Blip (console)

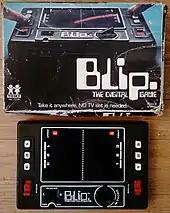
The Blip shown with original box

For a two-player game, the game's selector switch is set to position 2 (for two players). The game is then turned on and the red LED ball lit up. Whichever side the ball is on serves first. The server's score counter is set to "0" while the receiver's counter was set to "R". The timer is then turned. A push of the "serve" button starts the game. The players must anticipate where the ball would land in one of three spaces on the "playing field" marked 1, 2, and 3. The player must then push the corresponding button "before" the ball "lands" on the space. If the player is successful in anticipating the ball's space and pushes the button in time, the ball is then "returned" to the opposing player. If the player anticipated wrongly, the ball stops and that player must then serve the ball, giving the opposing player 1 point.